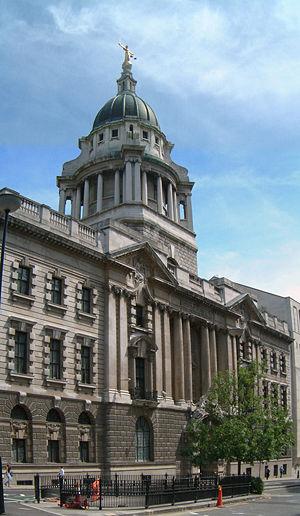
Old Bailey est une Cour centrale de la Couronne britannique. Elle traite les principaux cas criminels du Grand Londres, et exceptionnellement d'autres parties de l'Angleterre.